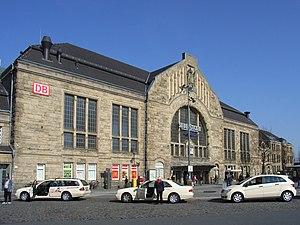
La gare centrale de Bielefeld, en allemand Bielefeld Hauptbahnhof est une gare ferroviaire allemande, c'est la gare principale de la ville de Bielefeld et de la région Ostwestfalen-Lippe dans le Land de la Rhénanie du Nord/Westphalie.